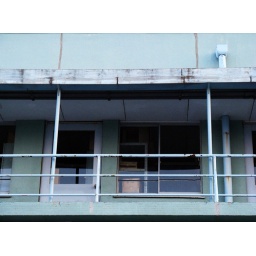
A blue building next to Yamashita Park in Yokohama.